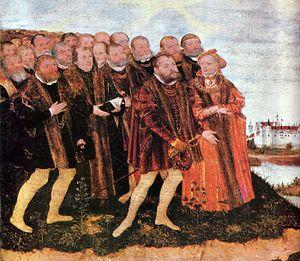
Marguerite de Brandenbourg est une princesse issue de la maison de Hohenzollern de l'Électorat de Brandebourg par naissance qui fut par ses mariages duchesse de Poméranie et ensuite princesse d'Anhalt-Zerbst.
Kostrzyn nad Odrą est une ville de la powiat de Gorzów dans la voïvodie de Lubusz, dans l'Ouest de la Pologne.